Mass Effect 2: Lair of the Shadow Broker

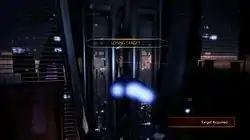
At one point in the game, the player must control a vehicle through the skies of a city.

Set after the events of the "" comic book, it follows information broker Liara T'Soni and her efforts to find an information dealer known as the Shadow Broker. The player assumes the role of Commander Shepard, an elite human soldier who decides to help T'Soni in her quest. Ultimately, the Shadow Broker is located and discovered to be an advanced member of a pre-spaceflight species. He is fought and killed, with T'Soni assuming the identity of the Shadow Broker and continuing his operations. She also mentions that she will be able to provide Shepard with more information thanks to the Broker's extensive networks.